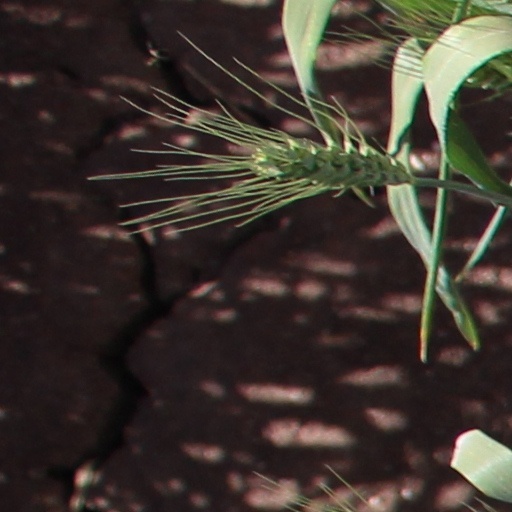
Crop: wheat